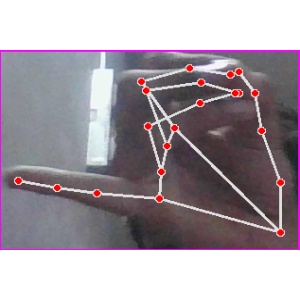
अक्षर: च